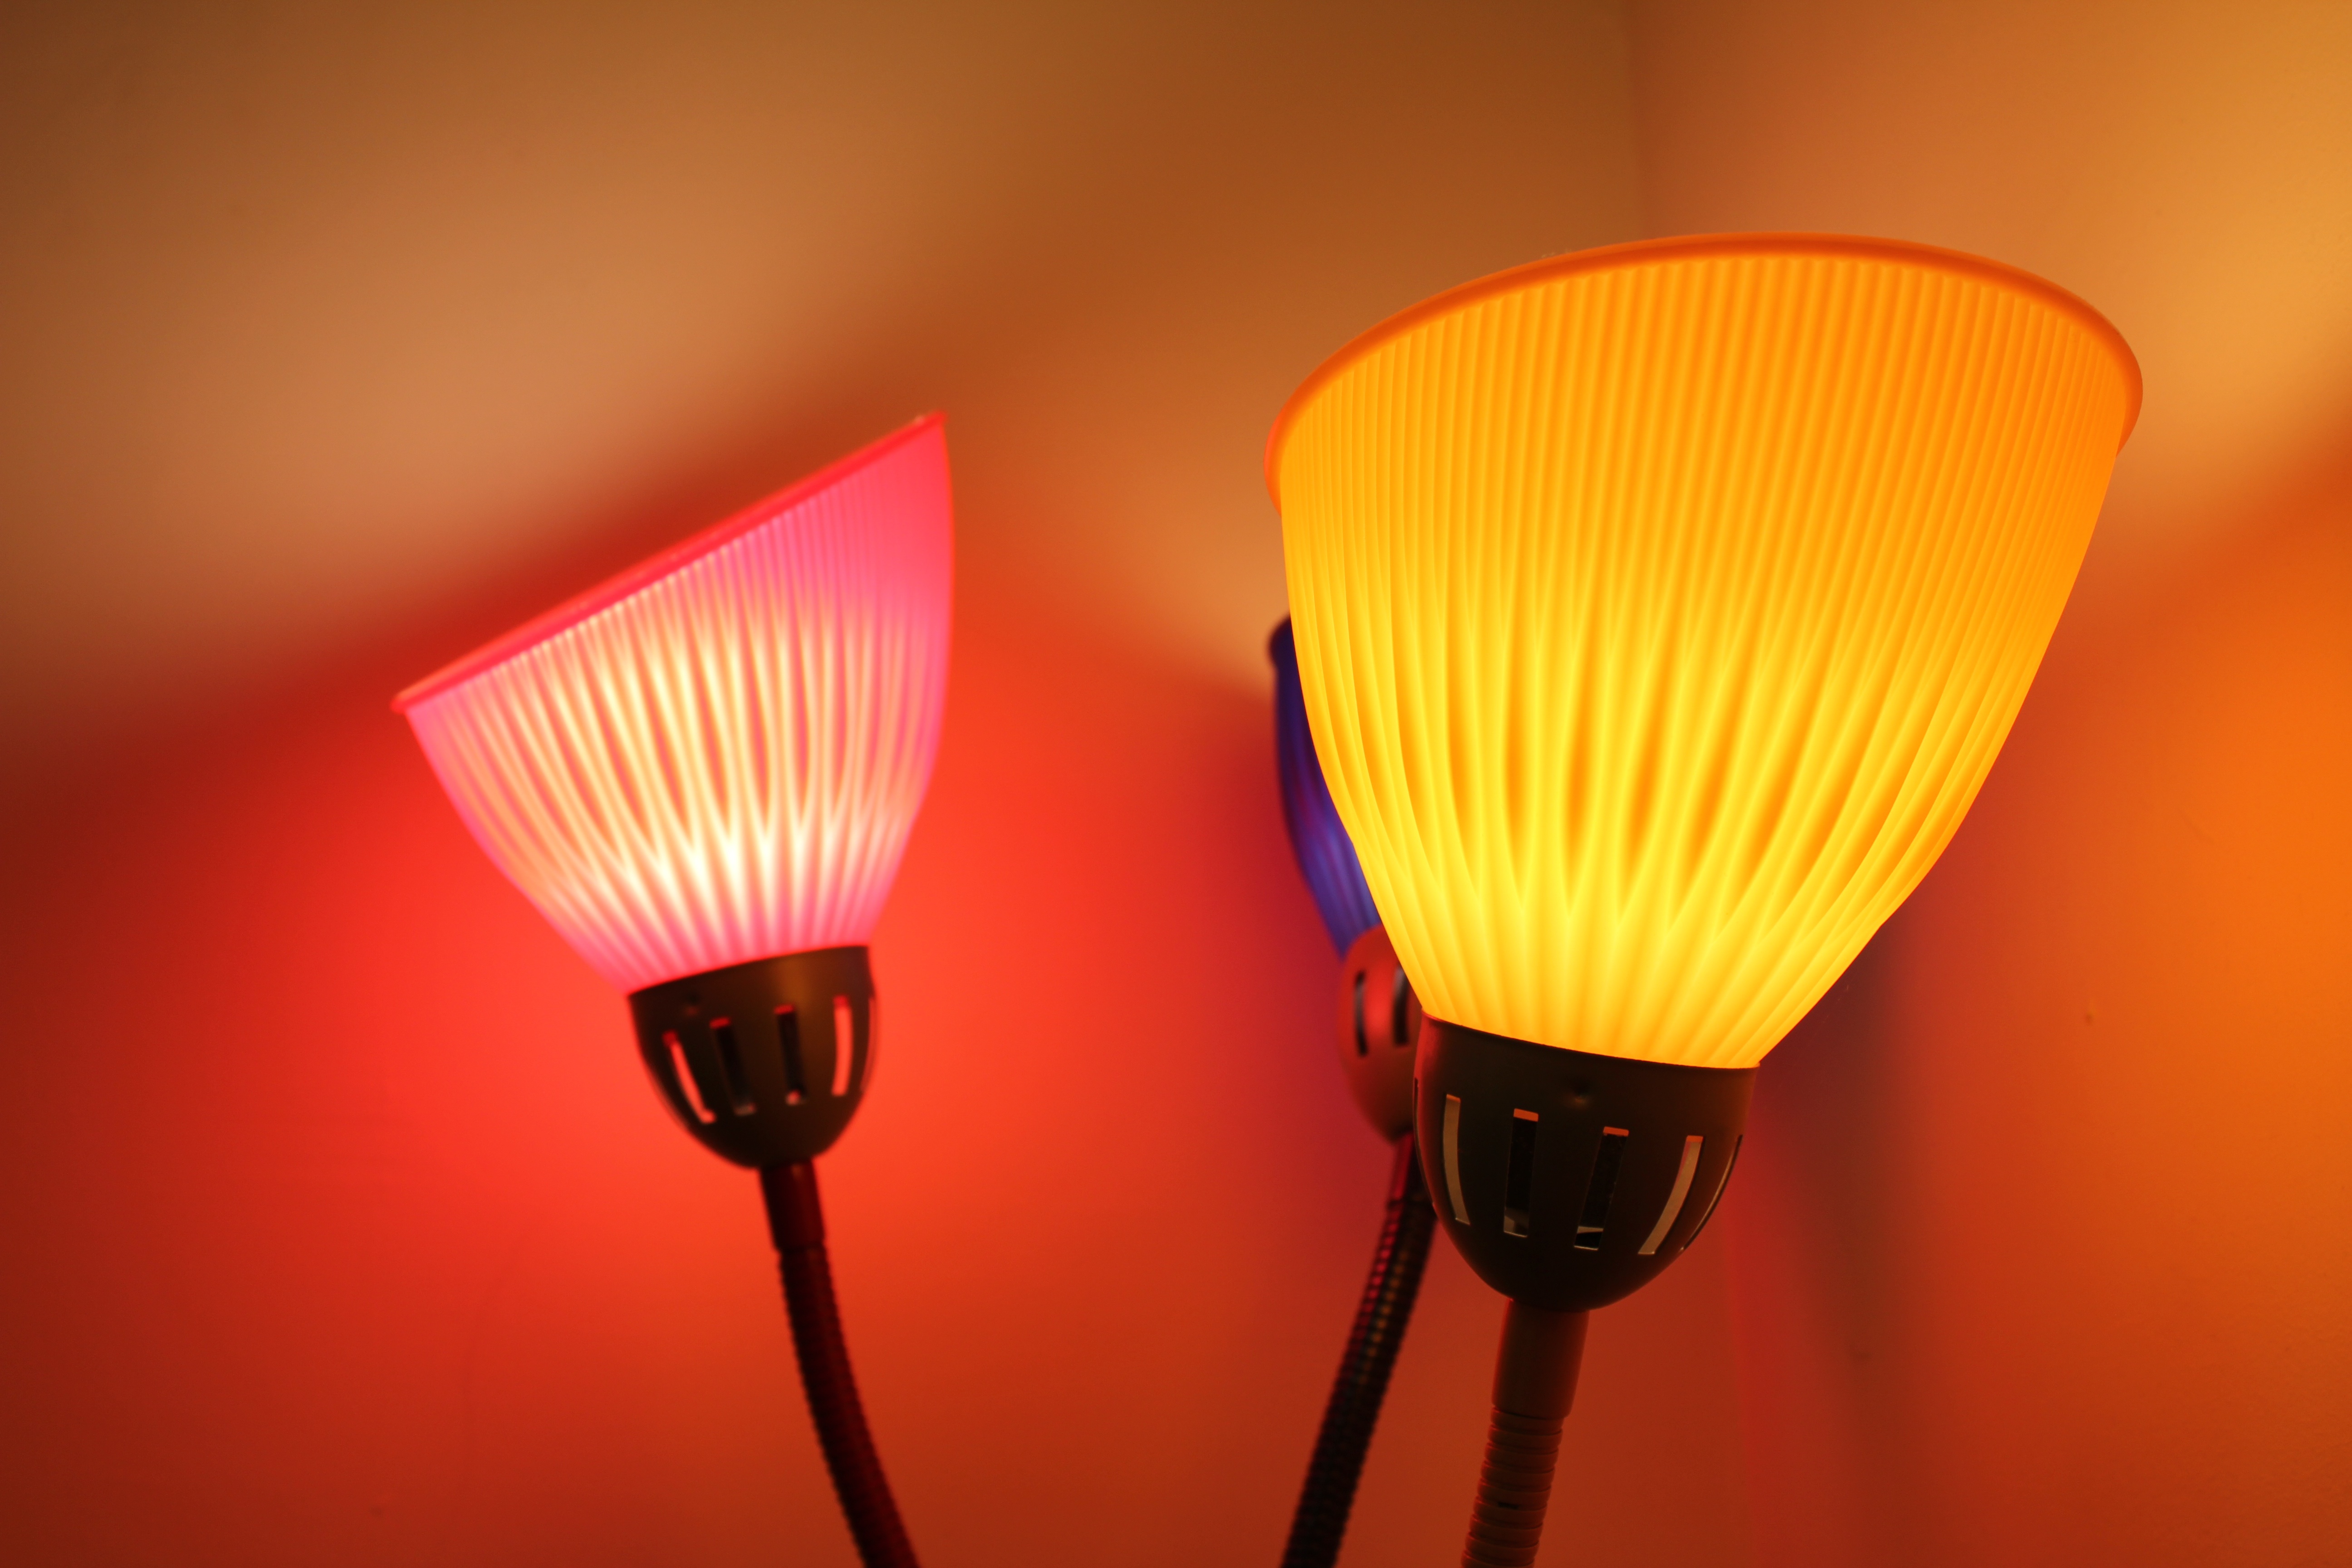
light, red, color, street light, lamp, yellow, lighting, light fixture, macro photography, sconce, incandescent light bulb